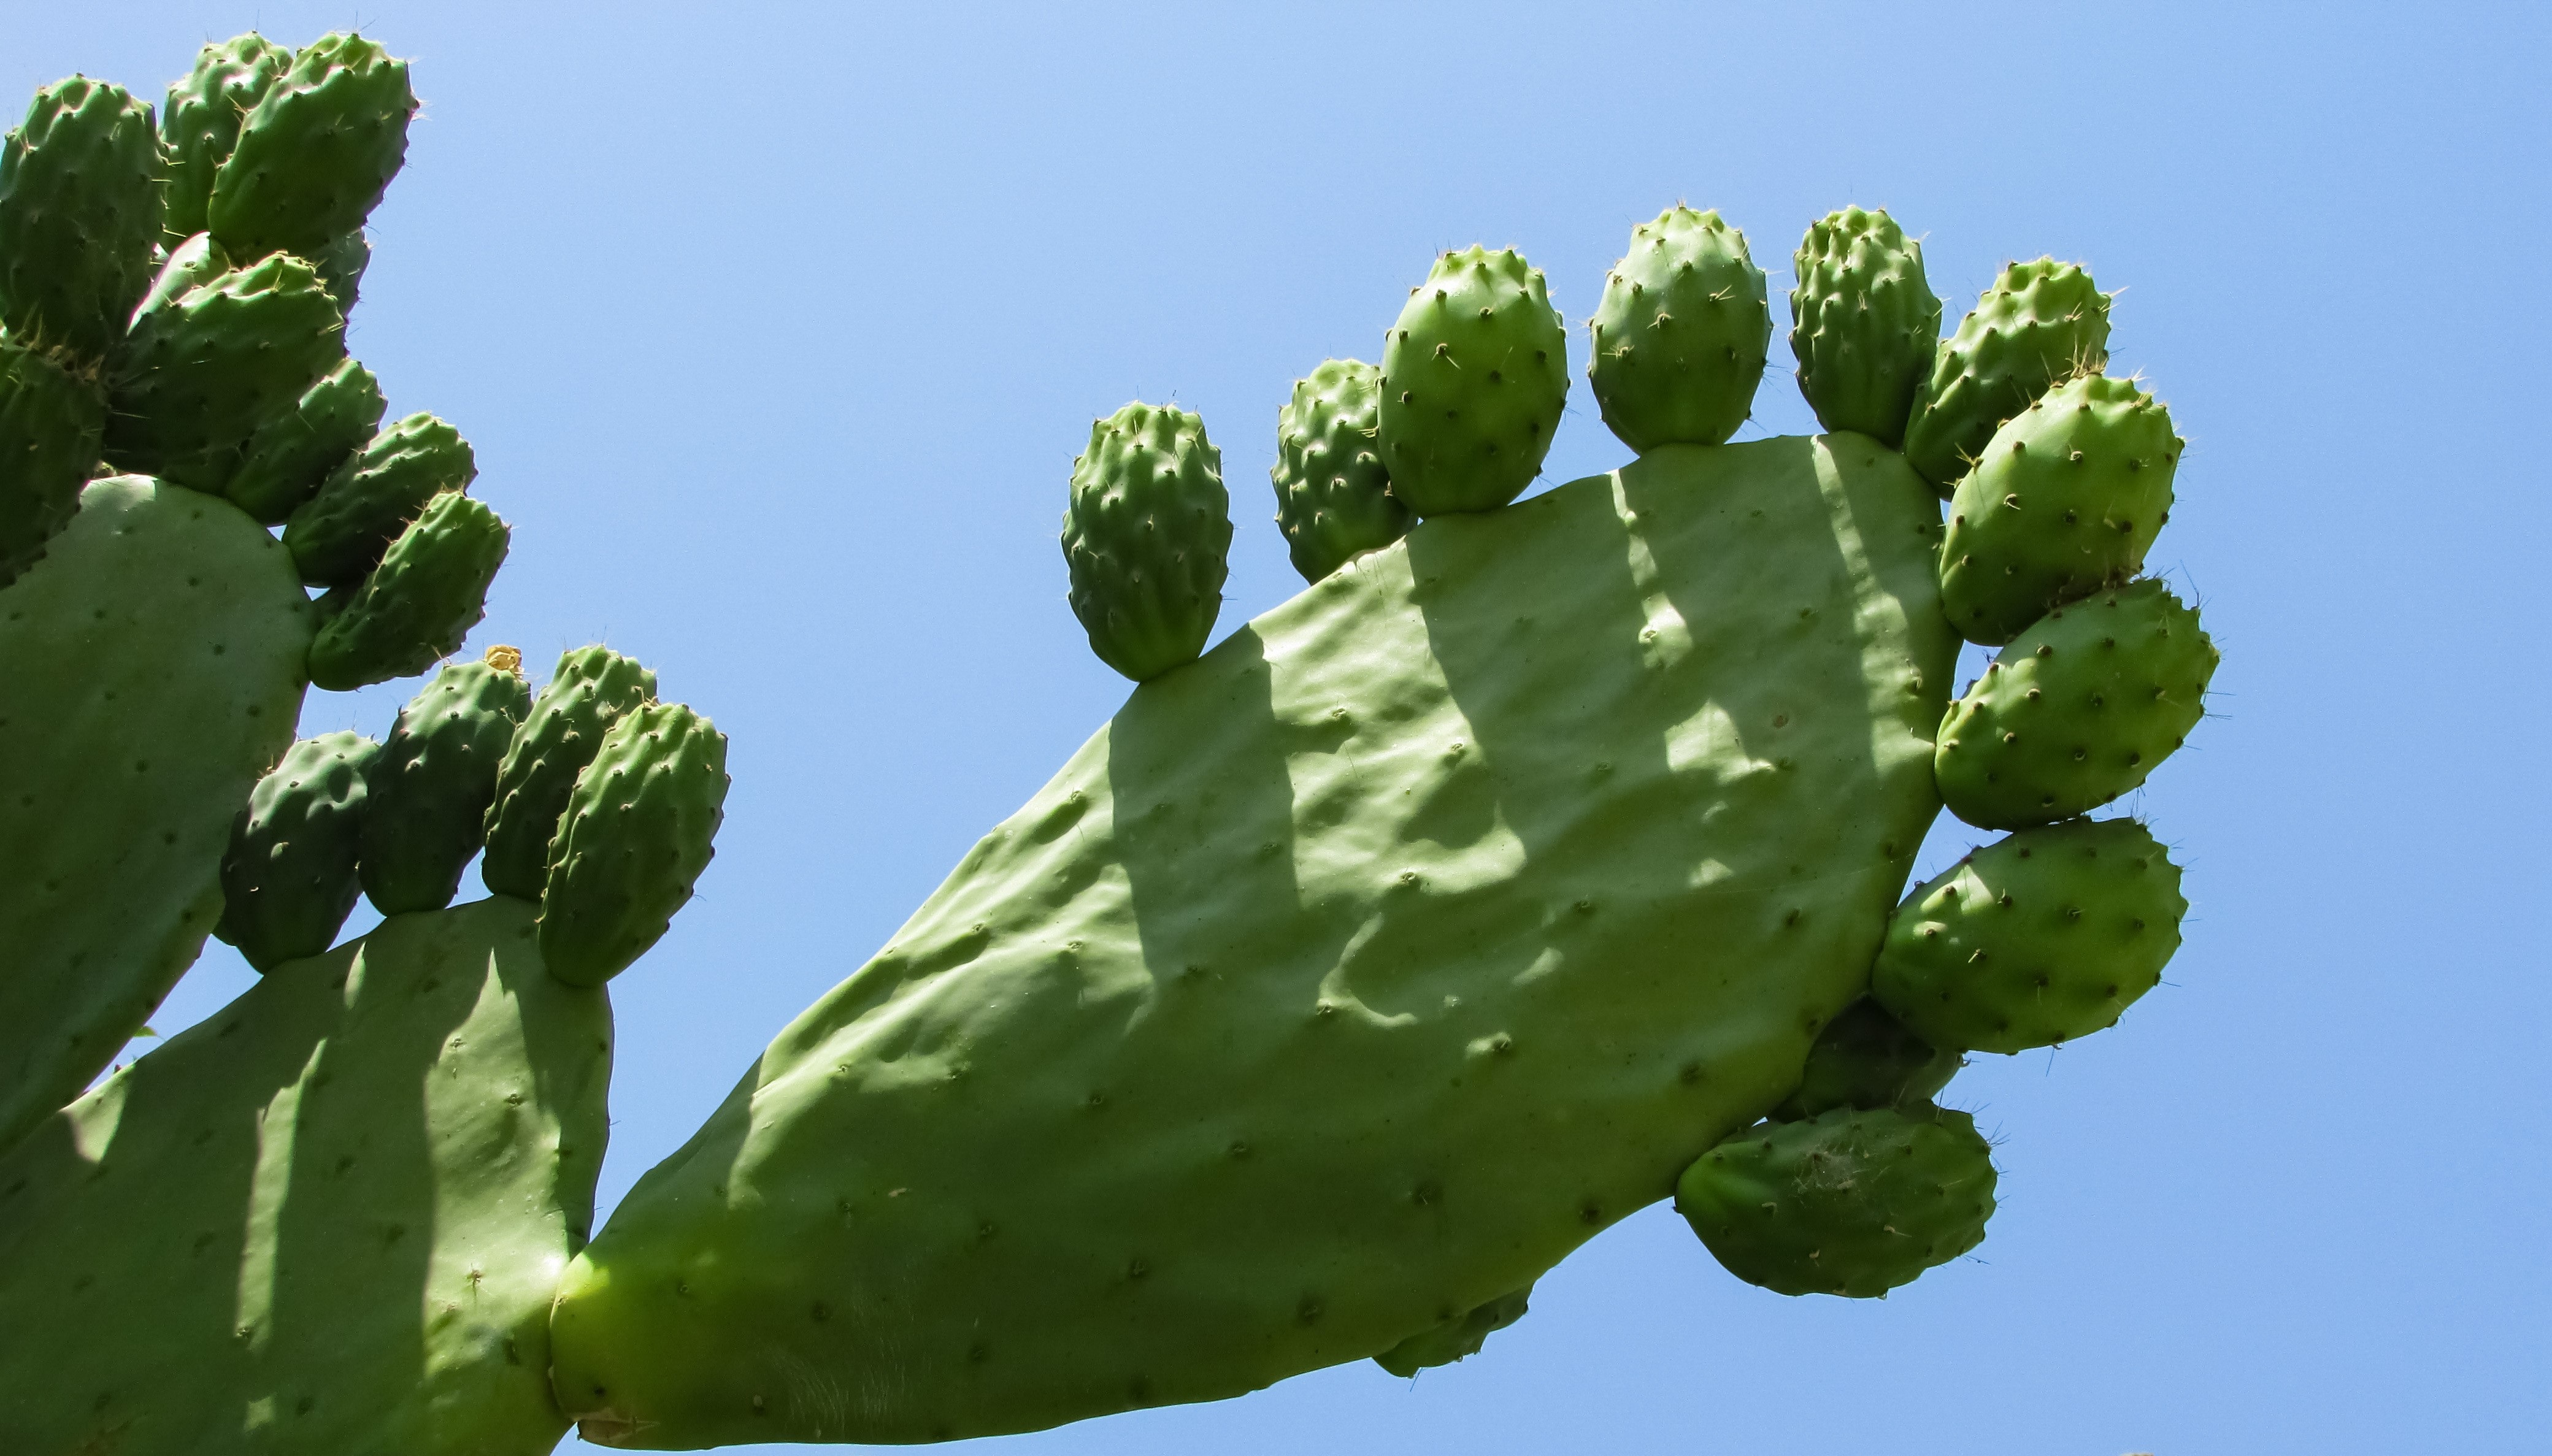
nature, cactus, plant, fruit, leaf, flower, thorn, country, summer, food, green, produce, vegetable, botany, flora, vegetation, caryophyllales, cyprus, flowering plant, prickly pear, plant stem, land plant, nopal, barbary fig, eastern prickly pear